2016 Breeders' Cup Classic

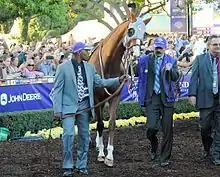
California Chrome before the Classic

California Chrome (program #4) was the even money favorite on the morning line for the Classic after a perfect season of six wins from six starts, including the Dubai World Cup, Pacific Classic and Awesome Again Stakes. He was ranked number one on the Longines World's Best Racehorse Rankings and held the North American earnings record. California Chrome was also the 2014 Horse of the Year after winning the Kentucky Derby and Preakness Stakes. His trainer Art Sherman said, "He's more mature, bigger, stronger, and you can see it in the way he's running. He's pretty well focused. He's kind of awesome to watch, to be honest with you."